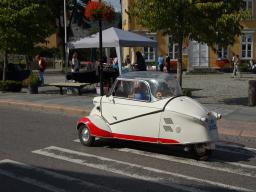
Label: Background_without_leaves